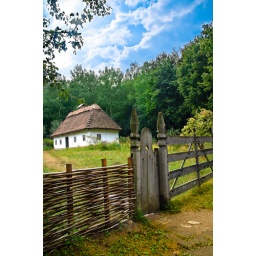
beautiful countryside with old fence and house, blue cloudy sky in background